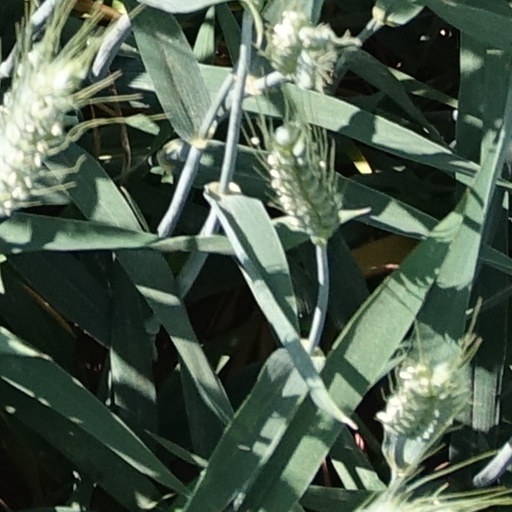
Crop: wheat